Nolina texana

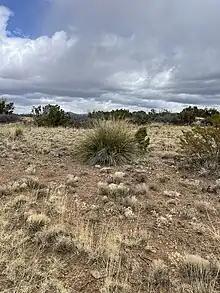
"Nolina texana" in Lincoln National Forest, New Mexico

There is some uncertainty about the range of "Nolina texana". The very similar species "Nolina greenei" grows in Colorado, New Mexico, and Oklahoma and it is unknown how many observations of it in those states have been mistaken for "Nolina texana". All sources agree that it is native to the US States of Texas and New Mexico. The USDA Natural Resources Conservation Service PLANTS database (PLANTS) additionally reports it in Arizona, Oklahoma, and Colorado. POWO disagrees with PLANTS about it growing Arizona while agreeing about its native status in Oklahoma and Colorado. With its wider coverage POWO also reports it as growing in Northern Mexico, with the Global Biodiversity Information Facility specifically reporting records of it in Sonora, Chihuahua, Coahuila, Durango, Zacatecas, and San Luis Potosí, with the most frequent records from the last of these.